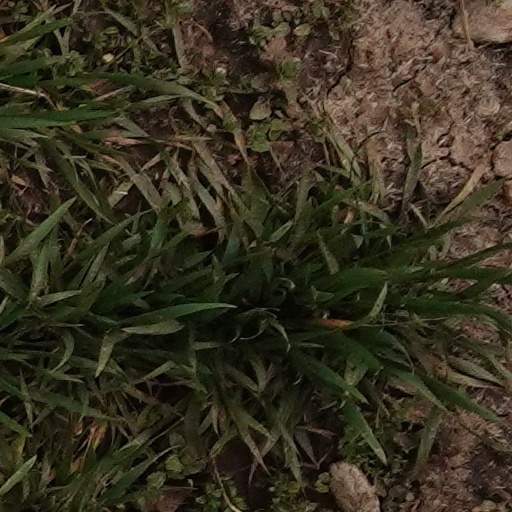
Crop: wheat